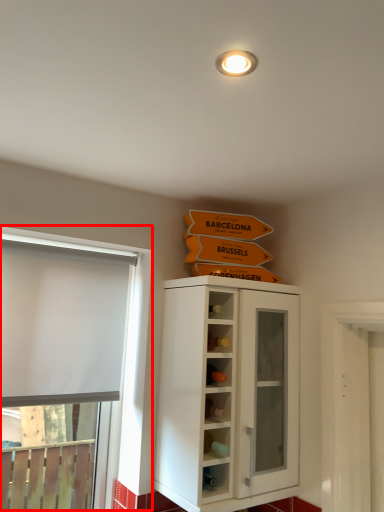
Question: From the image's perspective, what is the correct spatial positioning of window (annotated by the red box) in reference to cupboard? Select from the following
(A) below
(B) above
Answer: B